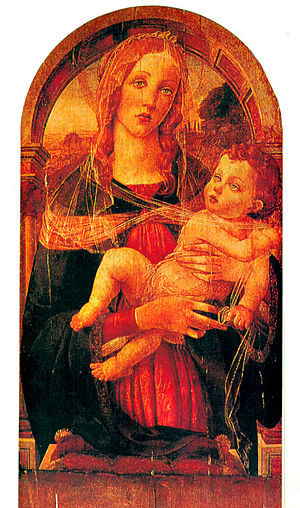
Forfalskning af kunst / Metoder til påvisning af svindel
En test af dette maleri afslørede, at de angiveligt gamle ormhuller i panelet var lavet med en boring (de var lige, ikke skæve), og at jomfruens kappe var malet med preussisk blå, et pigment, der først blev opfundet i det 18. århundrede. Det menes, at dette maleri blev skabt i 1920'erne af en ukendt italiensk forfalsker.
Forfalskning af kunst omfatter produktion og salg af kunstværker, der forfalskes og/eller tilskrives andre, som regel mere berømte kunstnere. Ligeledes er det svindel med kunst, hvis en ekspert i forbindelse med en handel skjuler for en sælger, at et kunstværk er udført af en kendt kunstner for at kunne anskaffe det billigt. Kunstforfalskninger kan økonomisk være yderst lukrative, men moderne daterings- og analyseteknikker har gjort identifikationen af forfalsket kunst meget enklere end tidligere. Et værk behøver ikke at være sjældent eller dyrt for at kunne katalogiseres som ægte. Det skal blot være korrekt beskrevet og dateret.